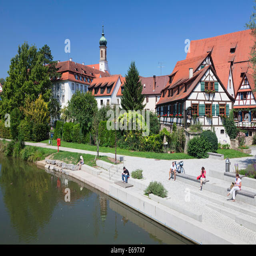
promenade with a half - timbered house and the former monastery